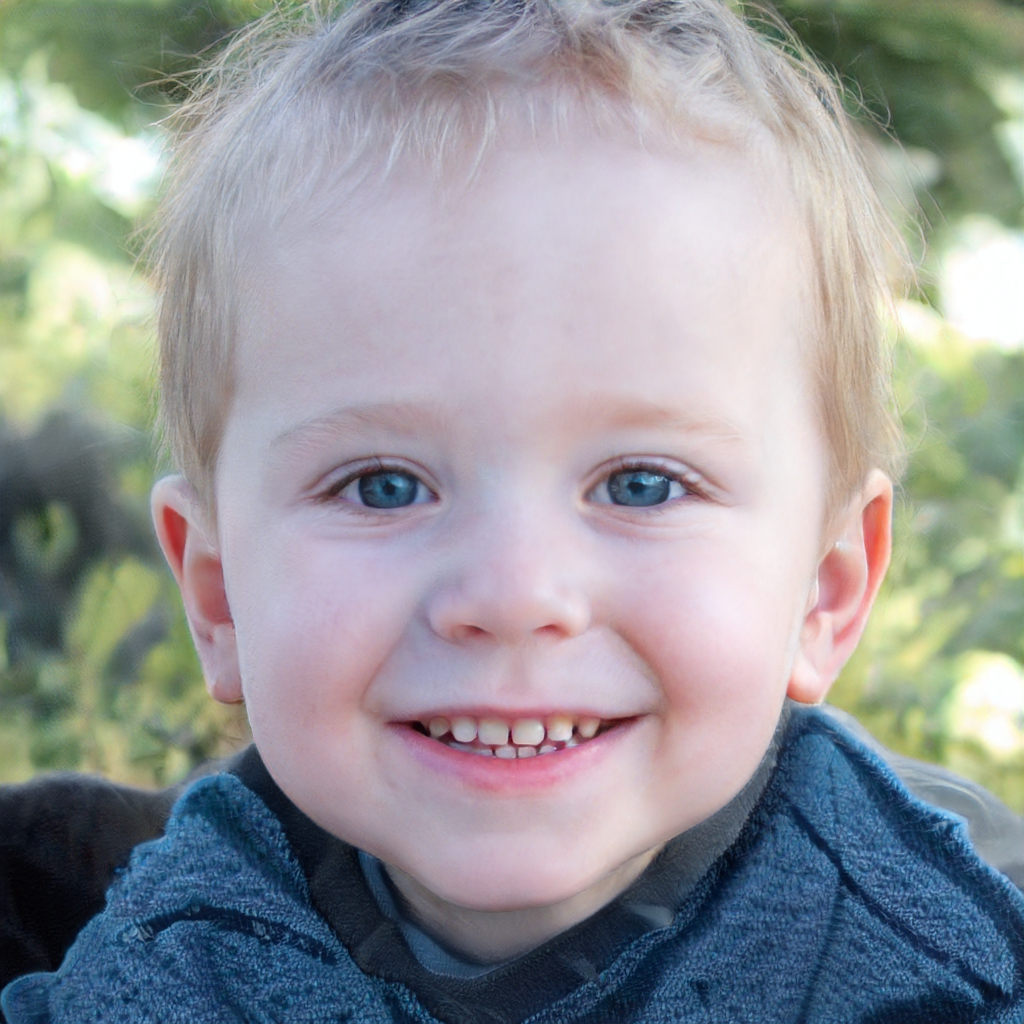
Gender: Male